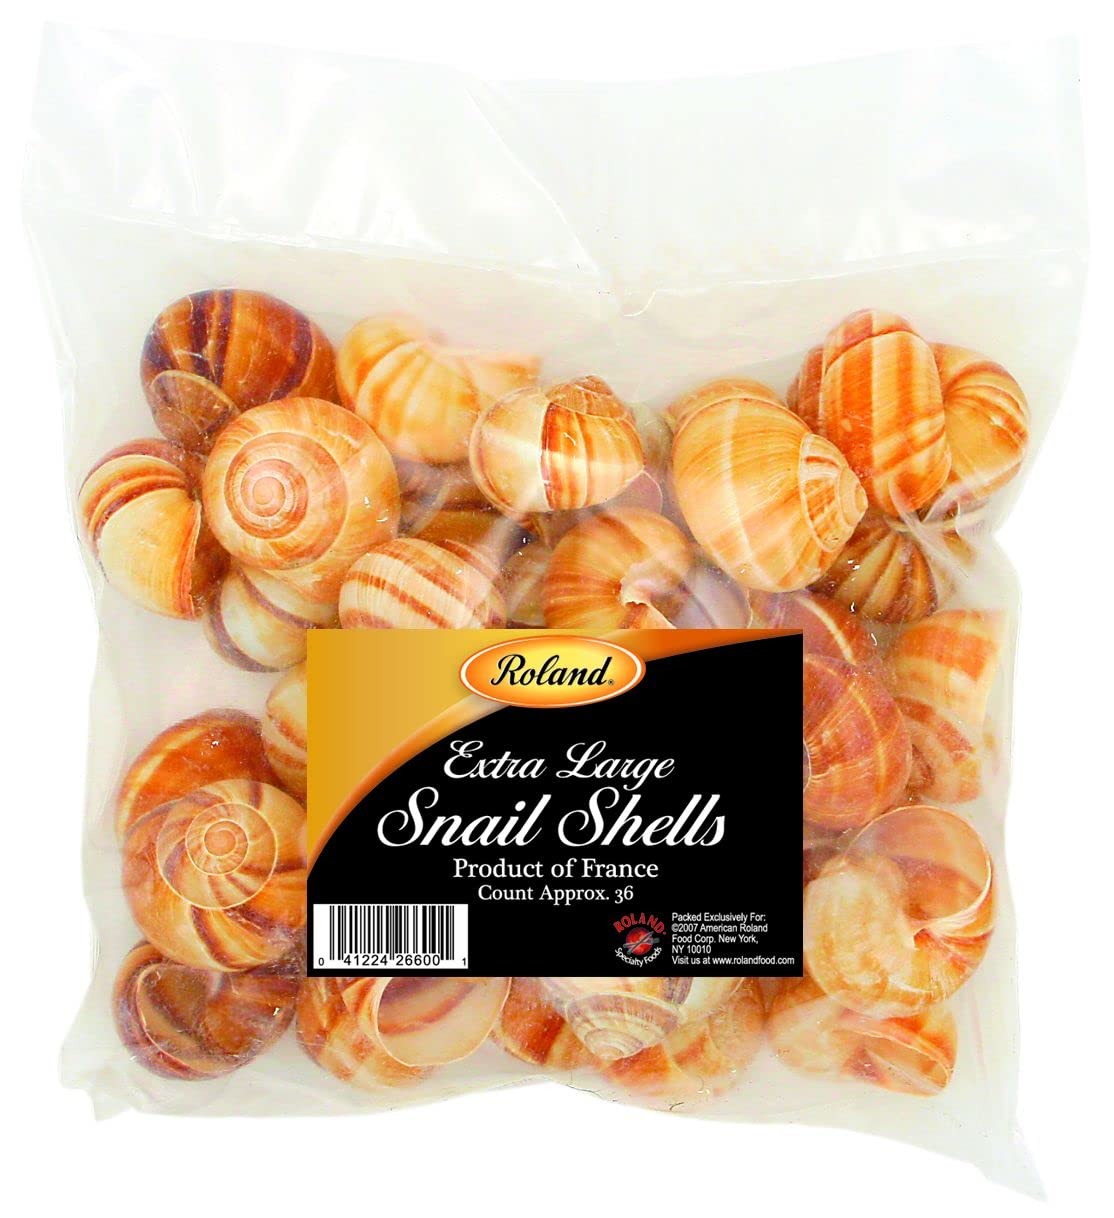
Item Name: Roland Foods Extra Large Snail Shells, Specialty Imported Food, 36 Count Bag
Bullet Point 1: EXTRA LARGE SNAIL SHELLS: Roland Food’s Extra Large Snail Shells are a uniformly extra large size for any purpose
Bullet Point 2: CAREFULLY CLEANED: Our Extra Large Snail Shells are carefully washed
Bullet Point 3: EASY PREPARATION: Rinse shells in cold water and dry well before stuffing with prepared snails
Bullet Point 4: ESCARGOT SHELLS: A delicacy in French cuisine, escargot is traditionally served in the shell
Bullet Point 5: PERFECTLY STUFFED SHELLS: Our snail shells are perfect when stuffed with snails and compound butter
Value: 36.0
Unit: count

Price: 27.88